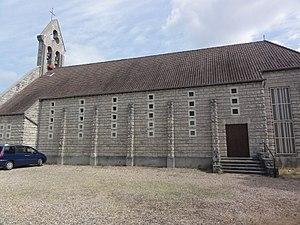
Butry-sur-Oise (Val-d'Oise) Église
Butry-sur-Oise est une commune française située dans le département du Val-d'Oise, en région Île-de-France.